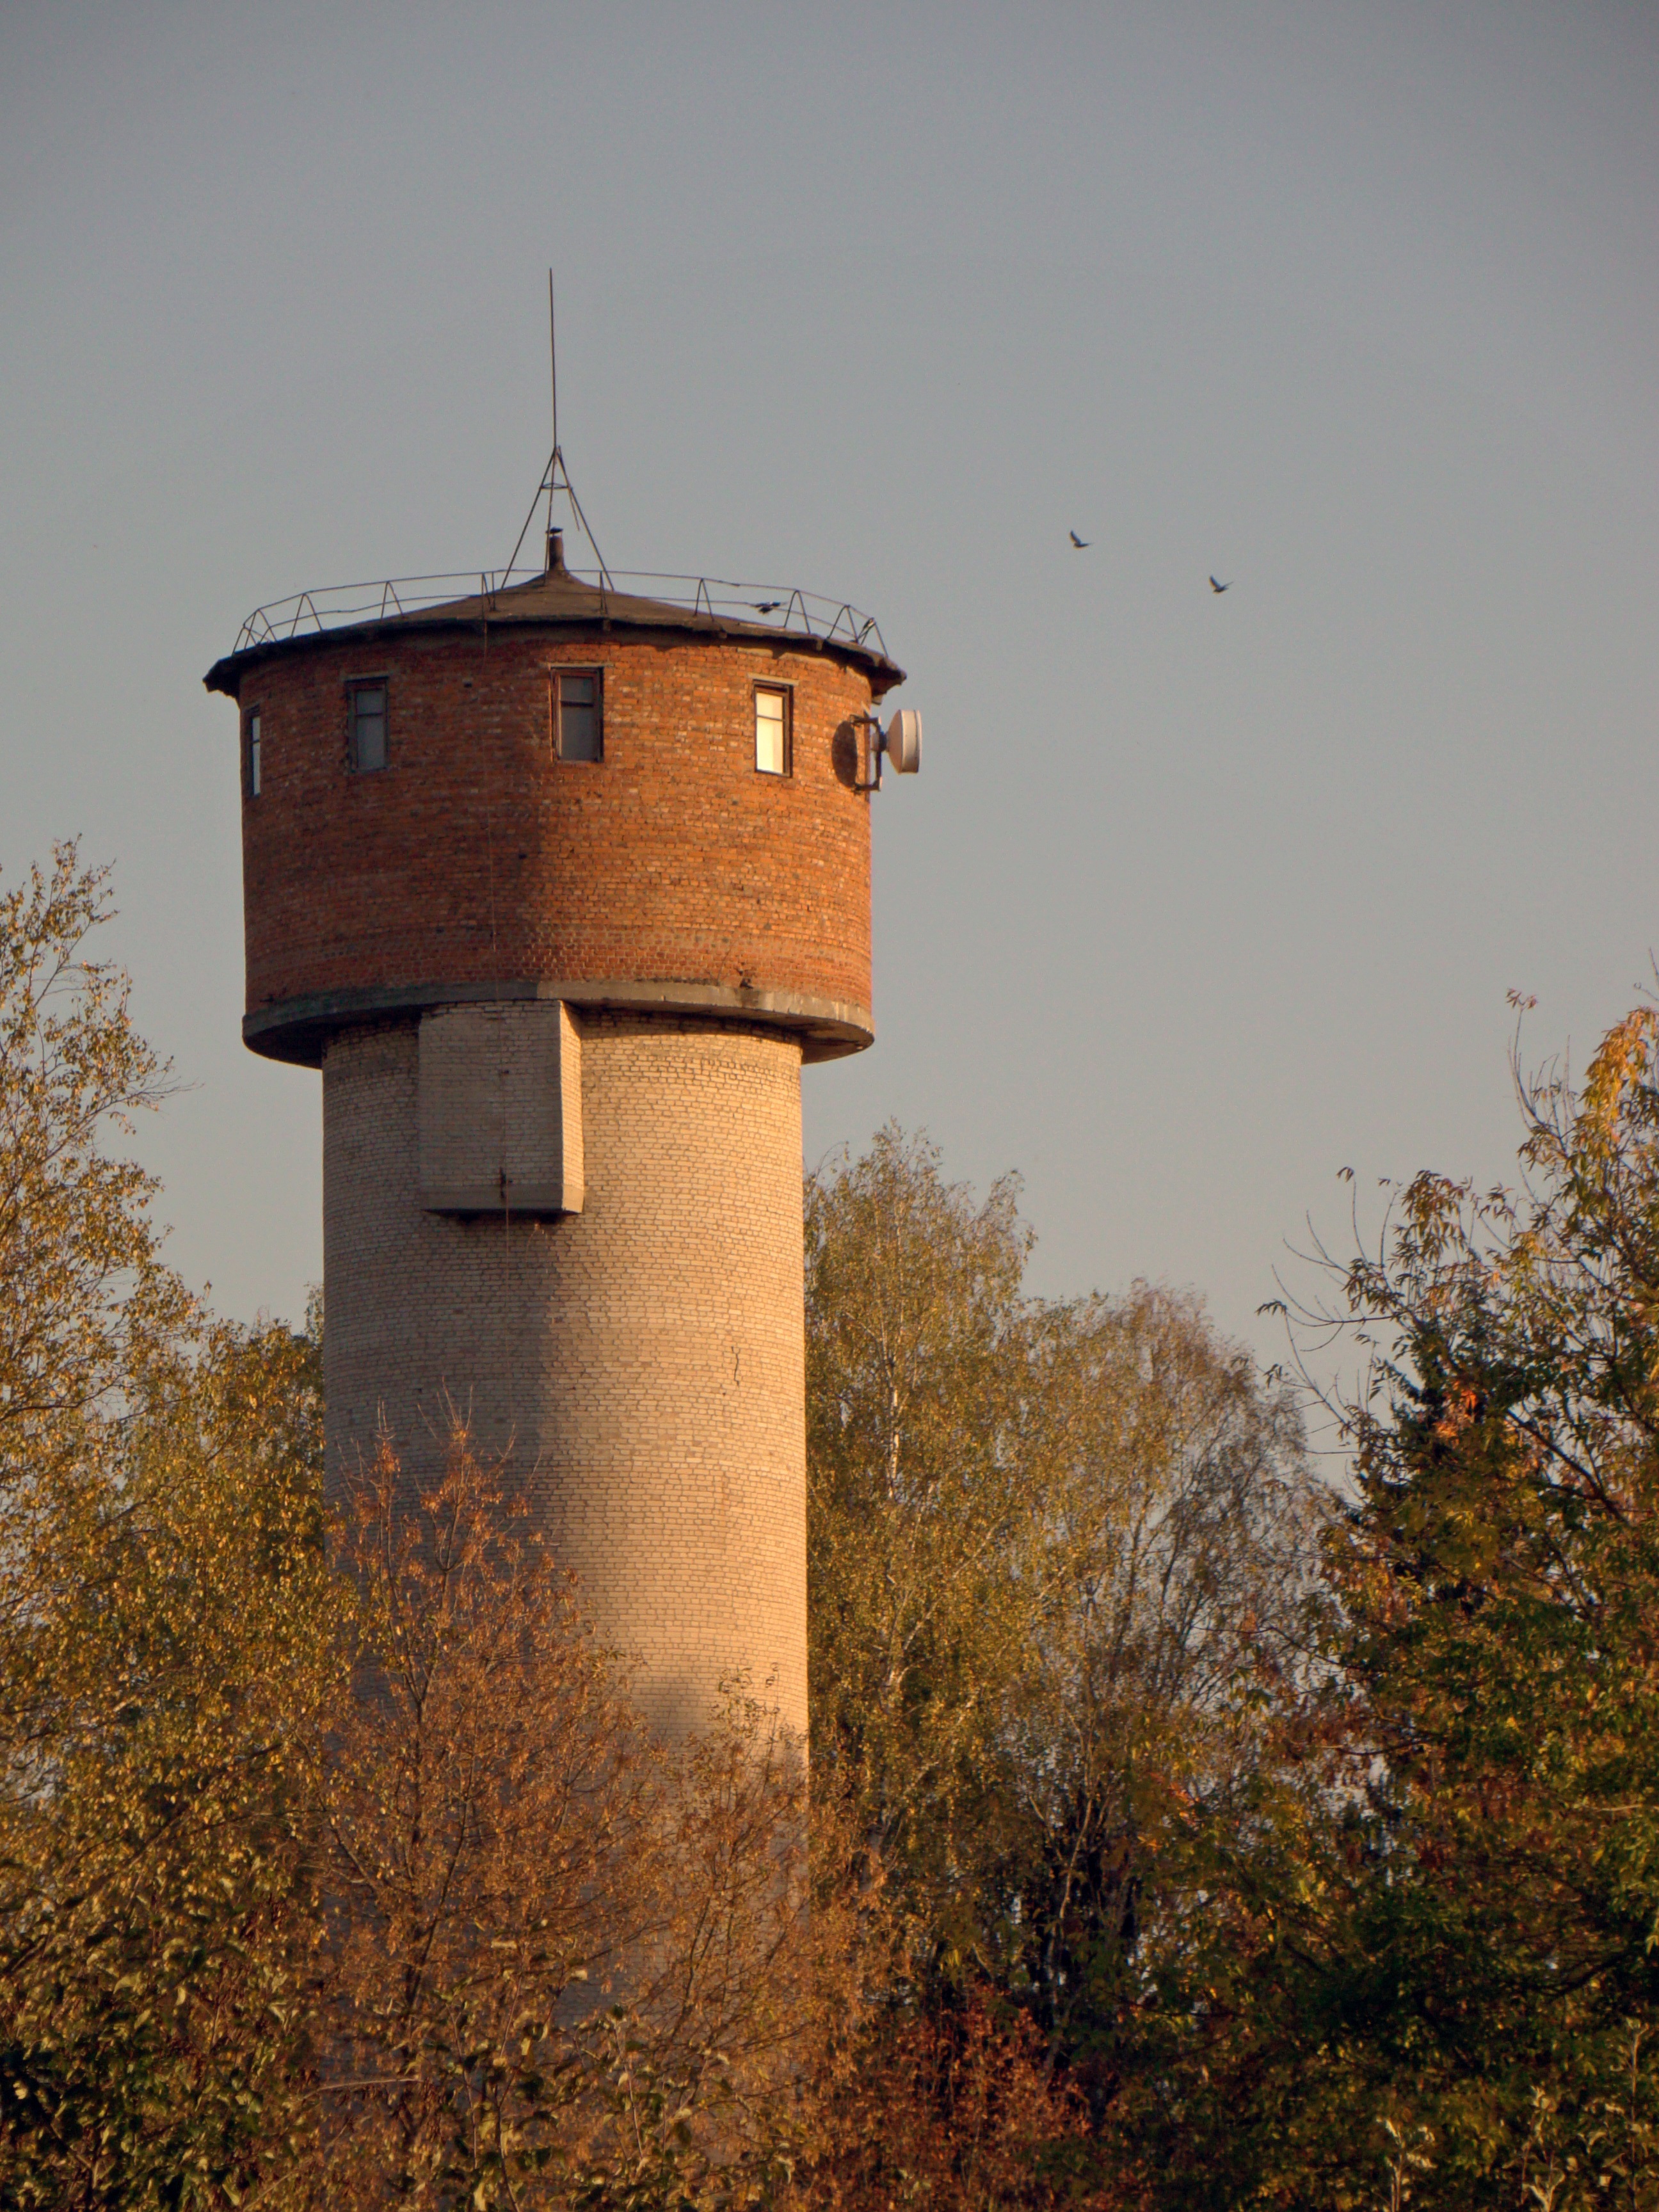
water, lighthouse, tower, autumn, water tower, afternoon, rural area